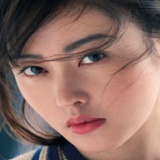
diễn viên Trương Thiên Ái